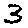
Label: 3